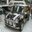
Label: automobile